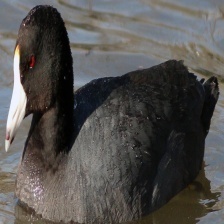
Species: AMERICAN COOT
Scientific name: FULICA AMERICANA